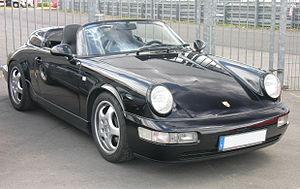
"La Porsche 911 (964), dévoilée au public en 1989, est la troisième génération de Porsche 911, sportive de prestige développée par le constructeur allemand Porsche. Généralement considérée comme la Porsche 911 charnière, elle conserve le style des anciennes 911, avec ses phares ressemblant à des yeux de grenouille, ainsi que le flat 6 de 3,6 L placé en porte-à-faux arrière refroidi par air. C'est aussi la première fois que Porsche sort une voiture de série à quatre roues motrices d'où l'appellation ""Carrera 4"", à distinguer de la ""Carrera 2"". S'il est vrai que la 959 possédait les quatre roues motrices, il ne s'agissait que d'une série très limitée.